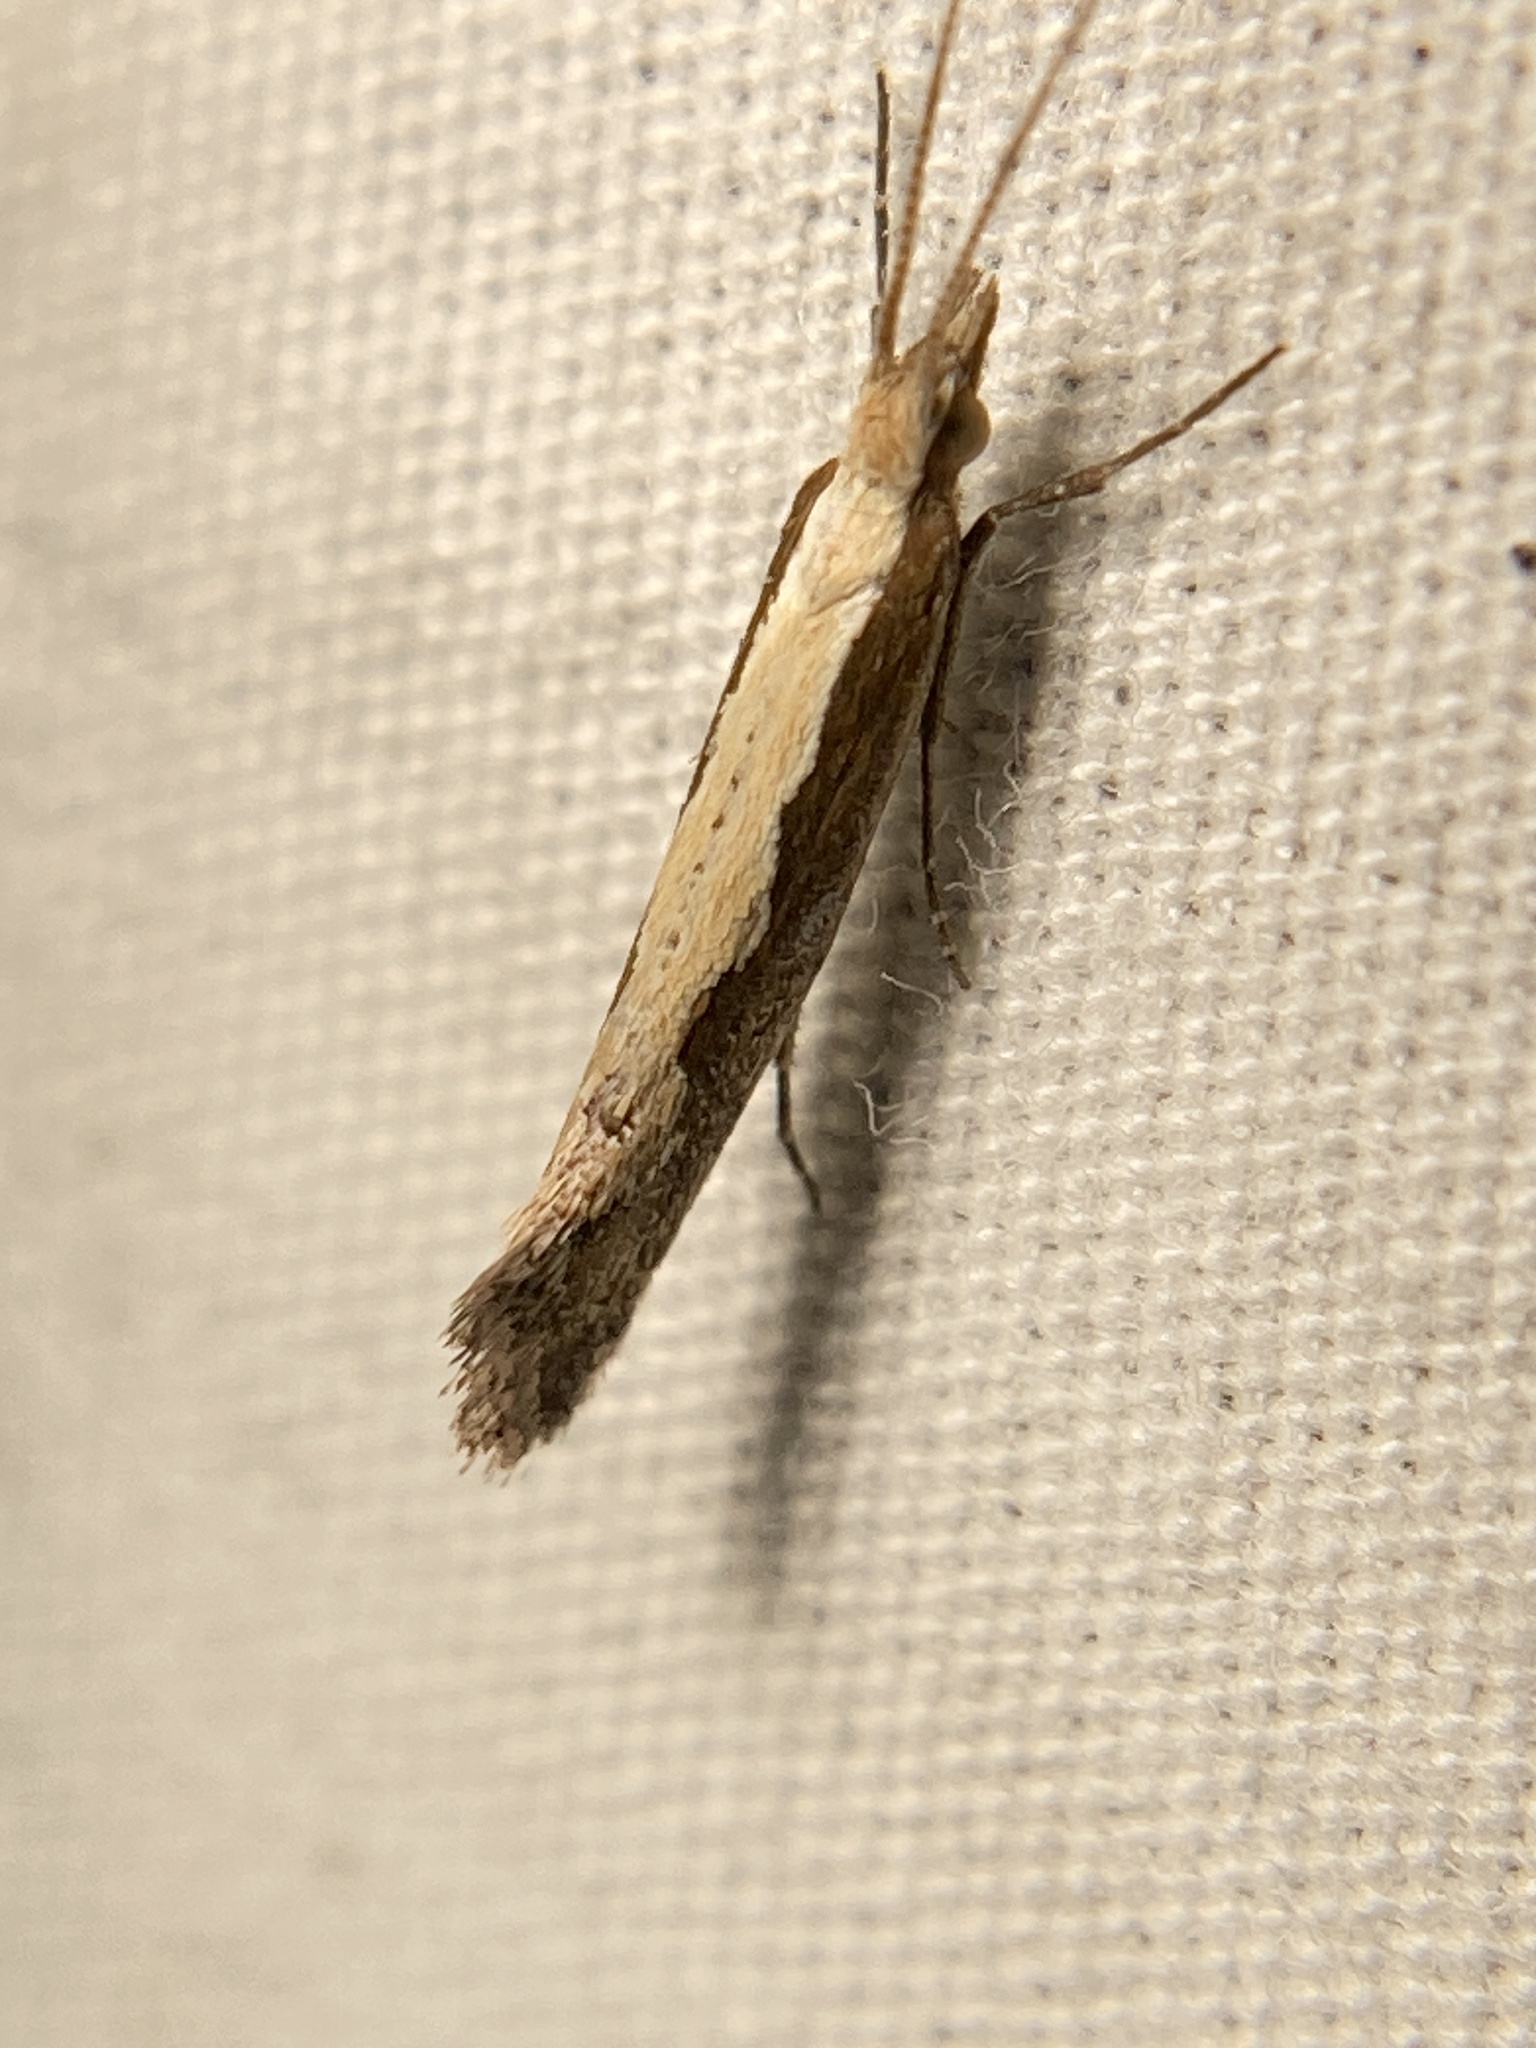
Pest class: diamondback_moth